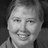
Emotion: happy